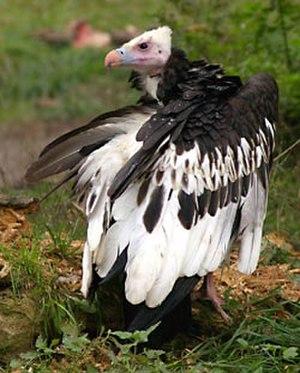
Le Vautour à tête blanche est une espèce de rapaces de la famille des Accipitridae. C'est la seule espèce du genre Trigonoceps.